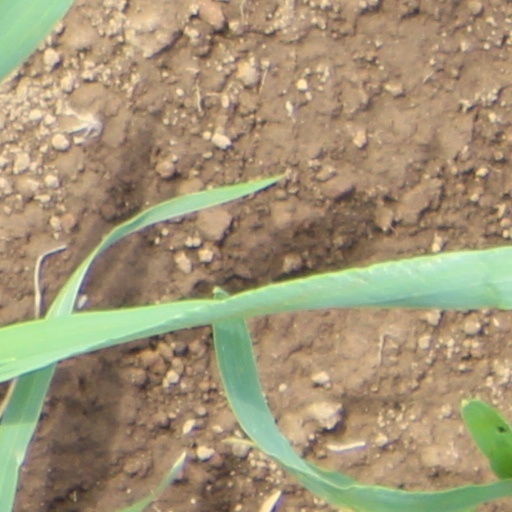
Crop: wheat